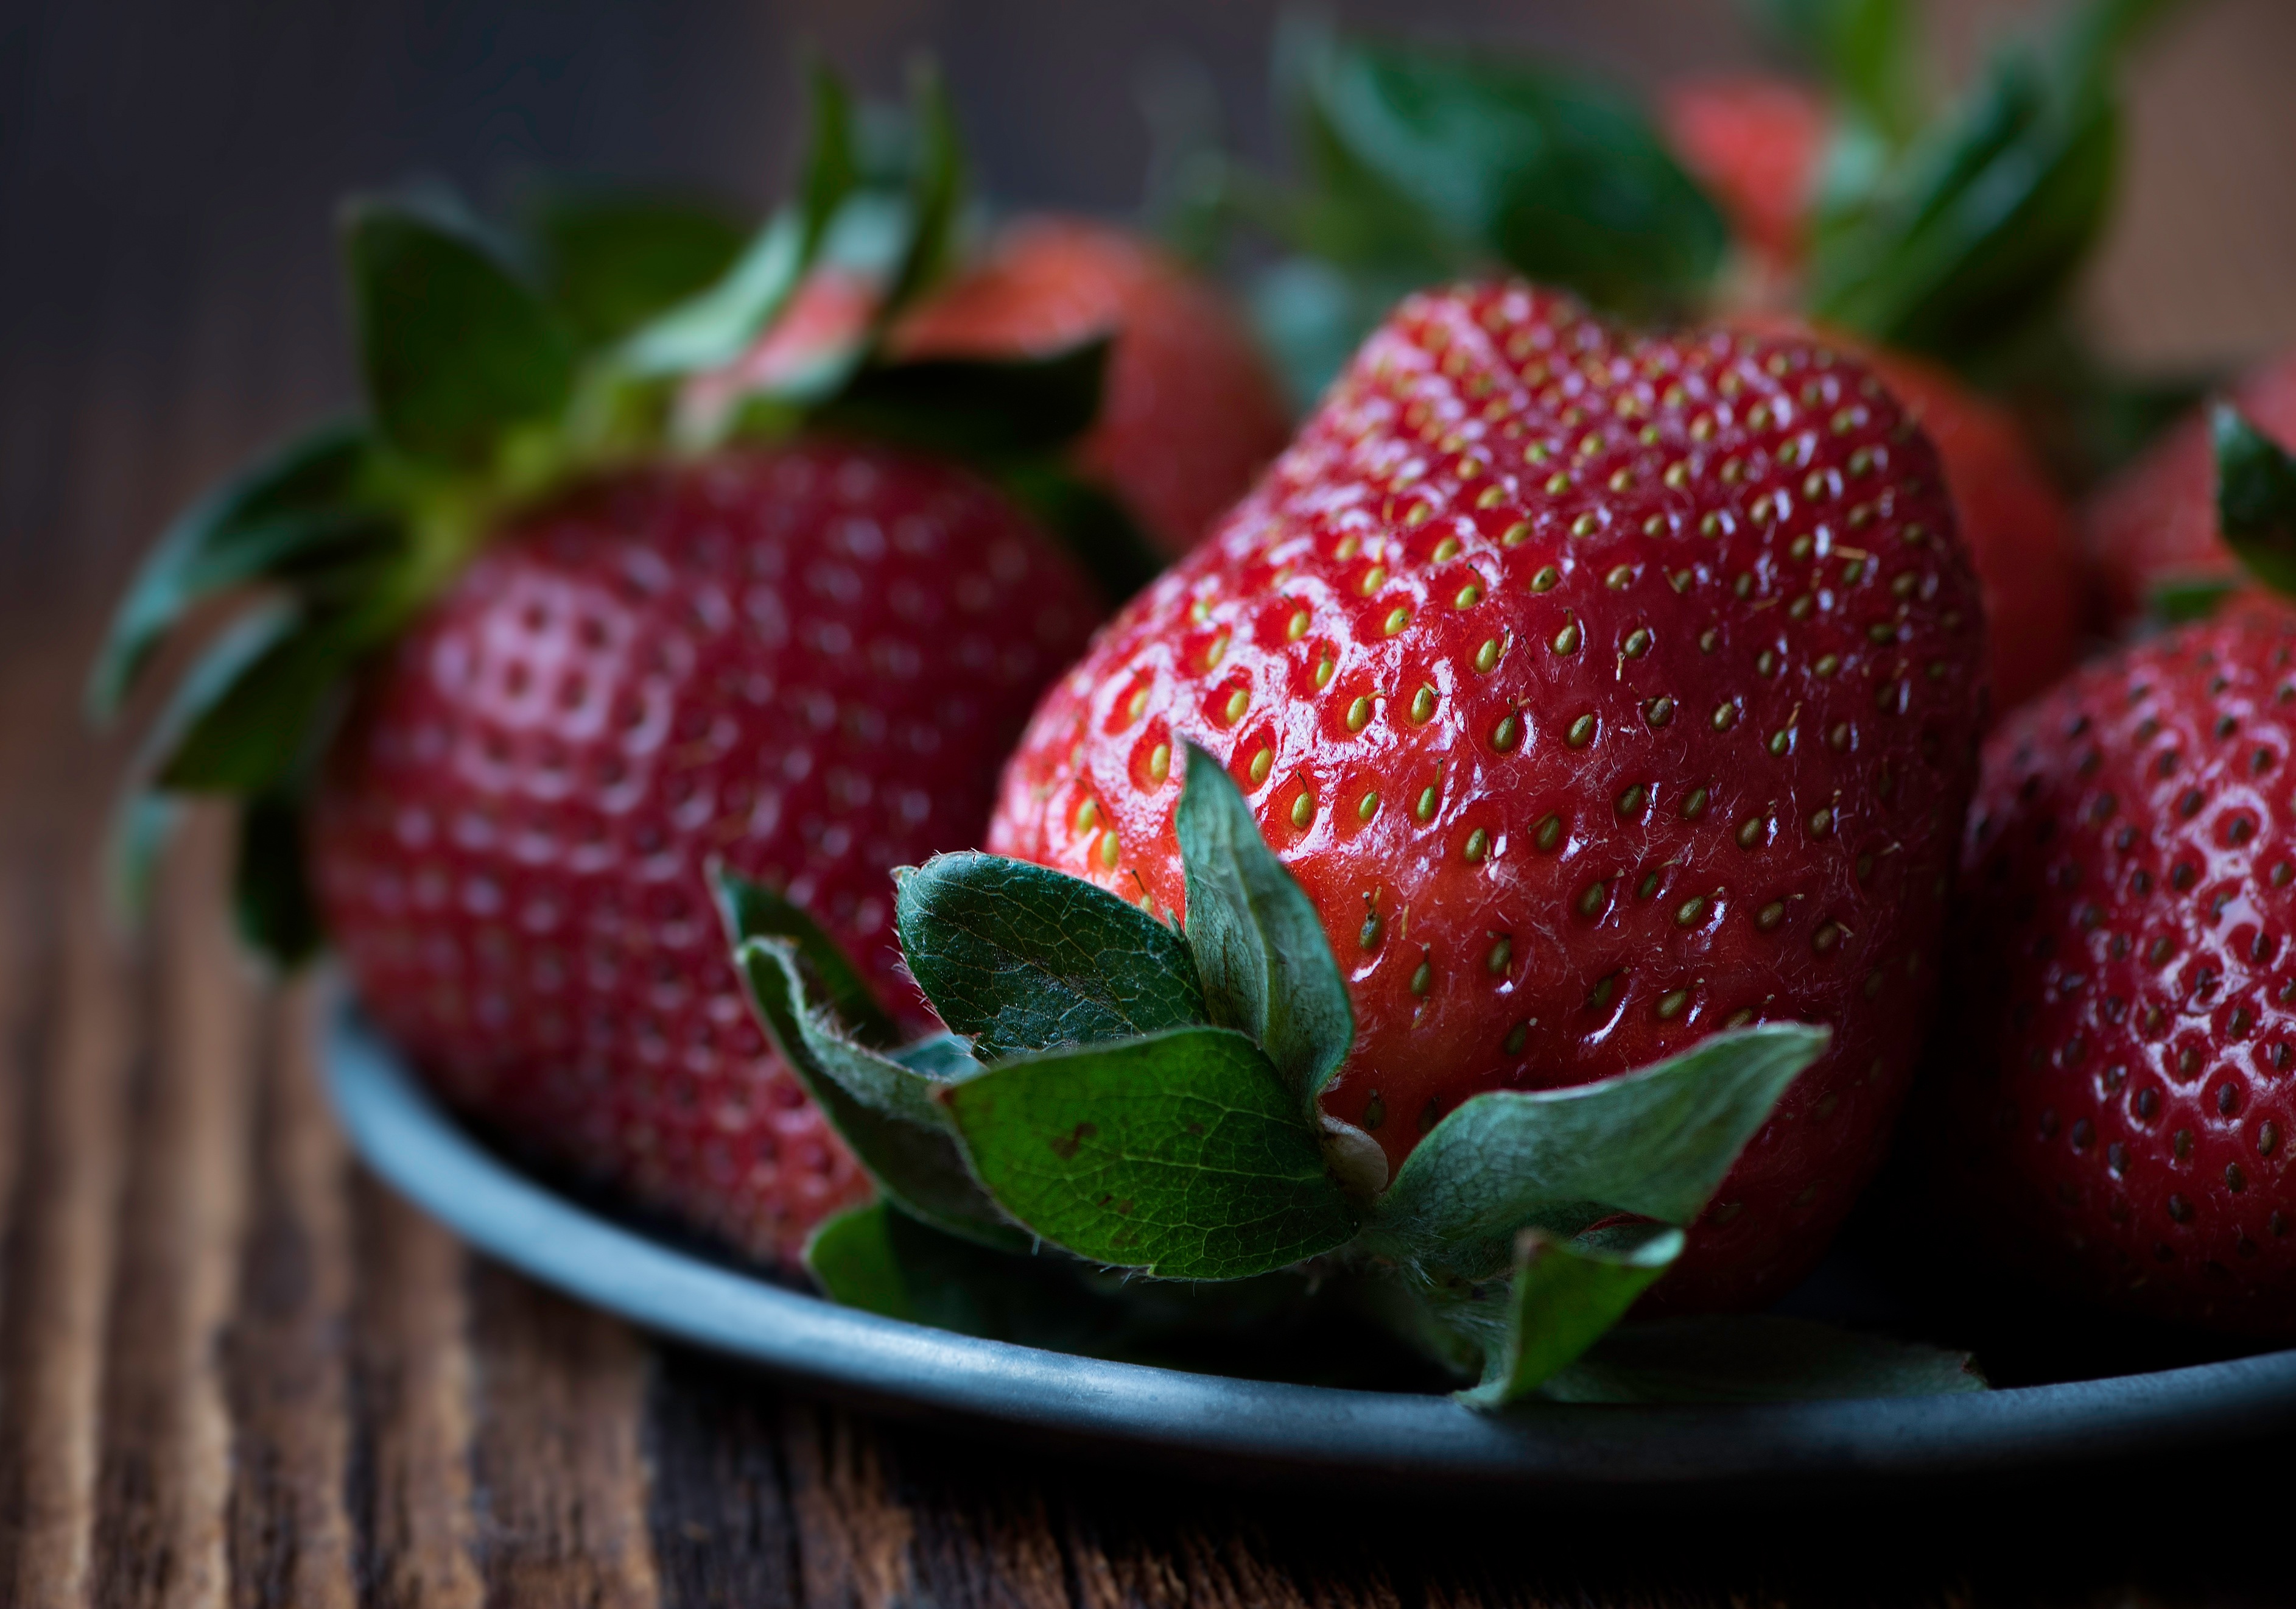
plant, fruit, berry, sweet, ripe, food, red, produce, healthy, close, eat, strawberry, nutrition, minerals, strawberries, vitamins, natural product, berry fruit, vital substances, rich in vitamins, frutti di bosco